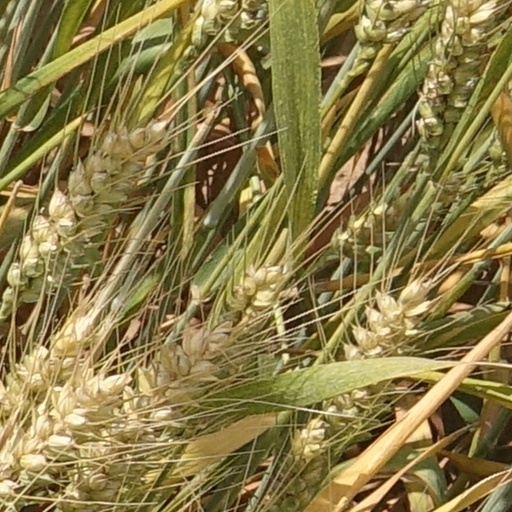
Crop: wheat